Public administration theory

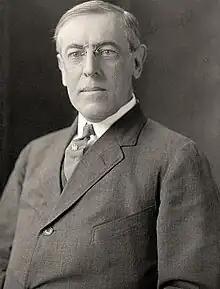
Thomas Woodrow Wilson, another one of the theorists of Public Administration.

Woodrow Wilson defined public administration as a detailed and systematic execution of public law, he divided government institutions into two separate sectors, administration and politics. According to him politics is dealt with policy formulation and questions regarding such, whereas administration is equipped with carrying said policies out. In his own words in his early essay, "The Study of Administration" he said "it is getting to be harder to run a constitution than to frame one." Wilson very much so tried to establish a distinction between politics and administration; he saw administration as a field of business which lies outside politics. He thought the theory of public administration existed simply because of technicalities and was around for the behind the scenes business aspect of politics.